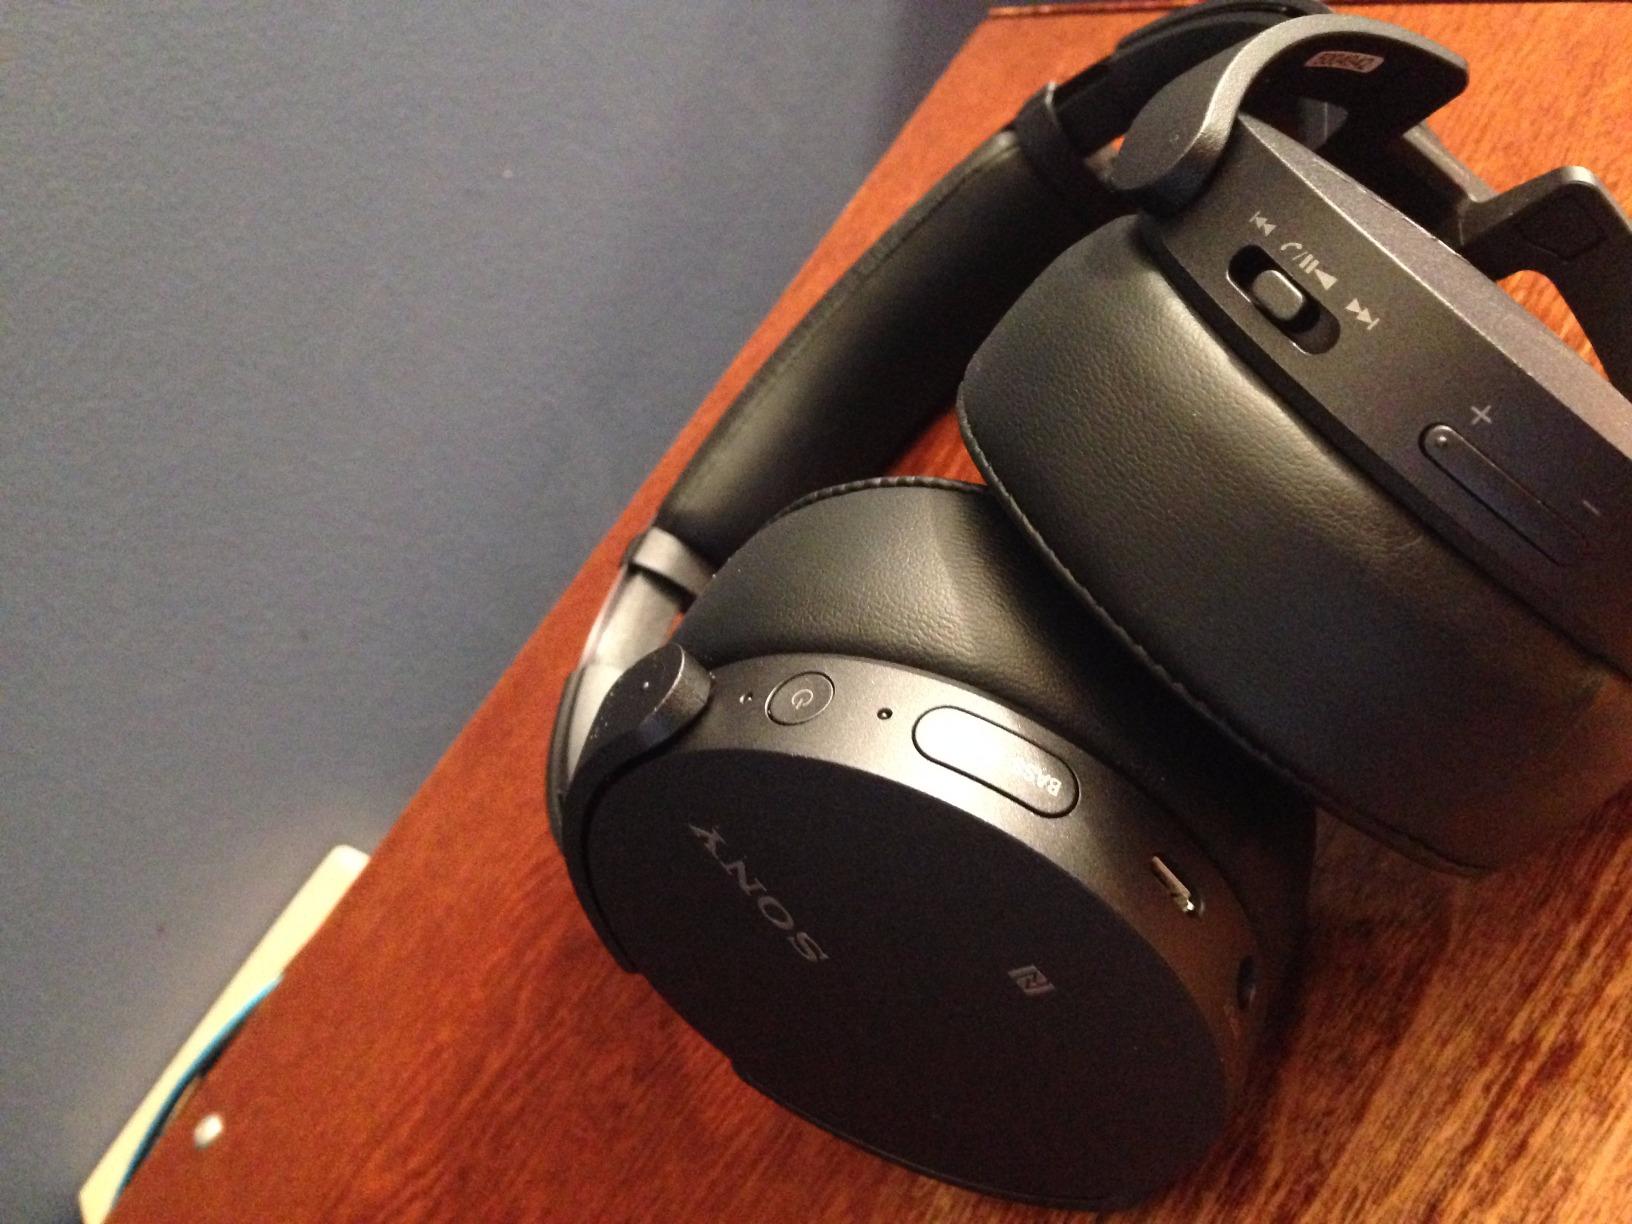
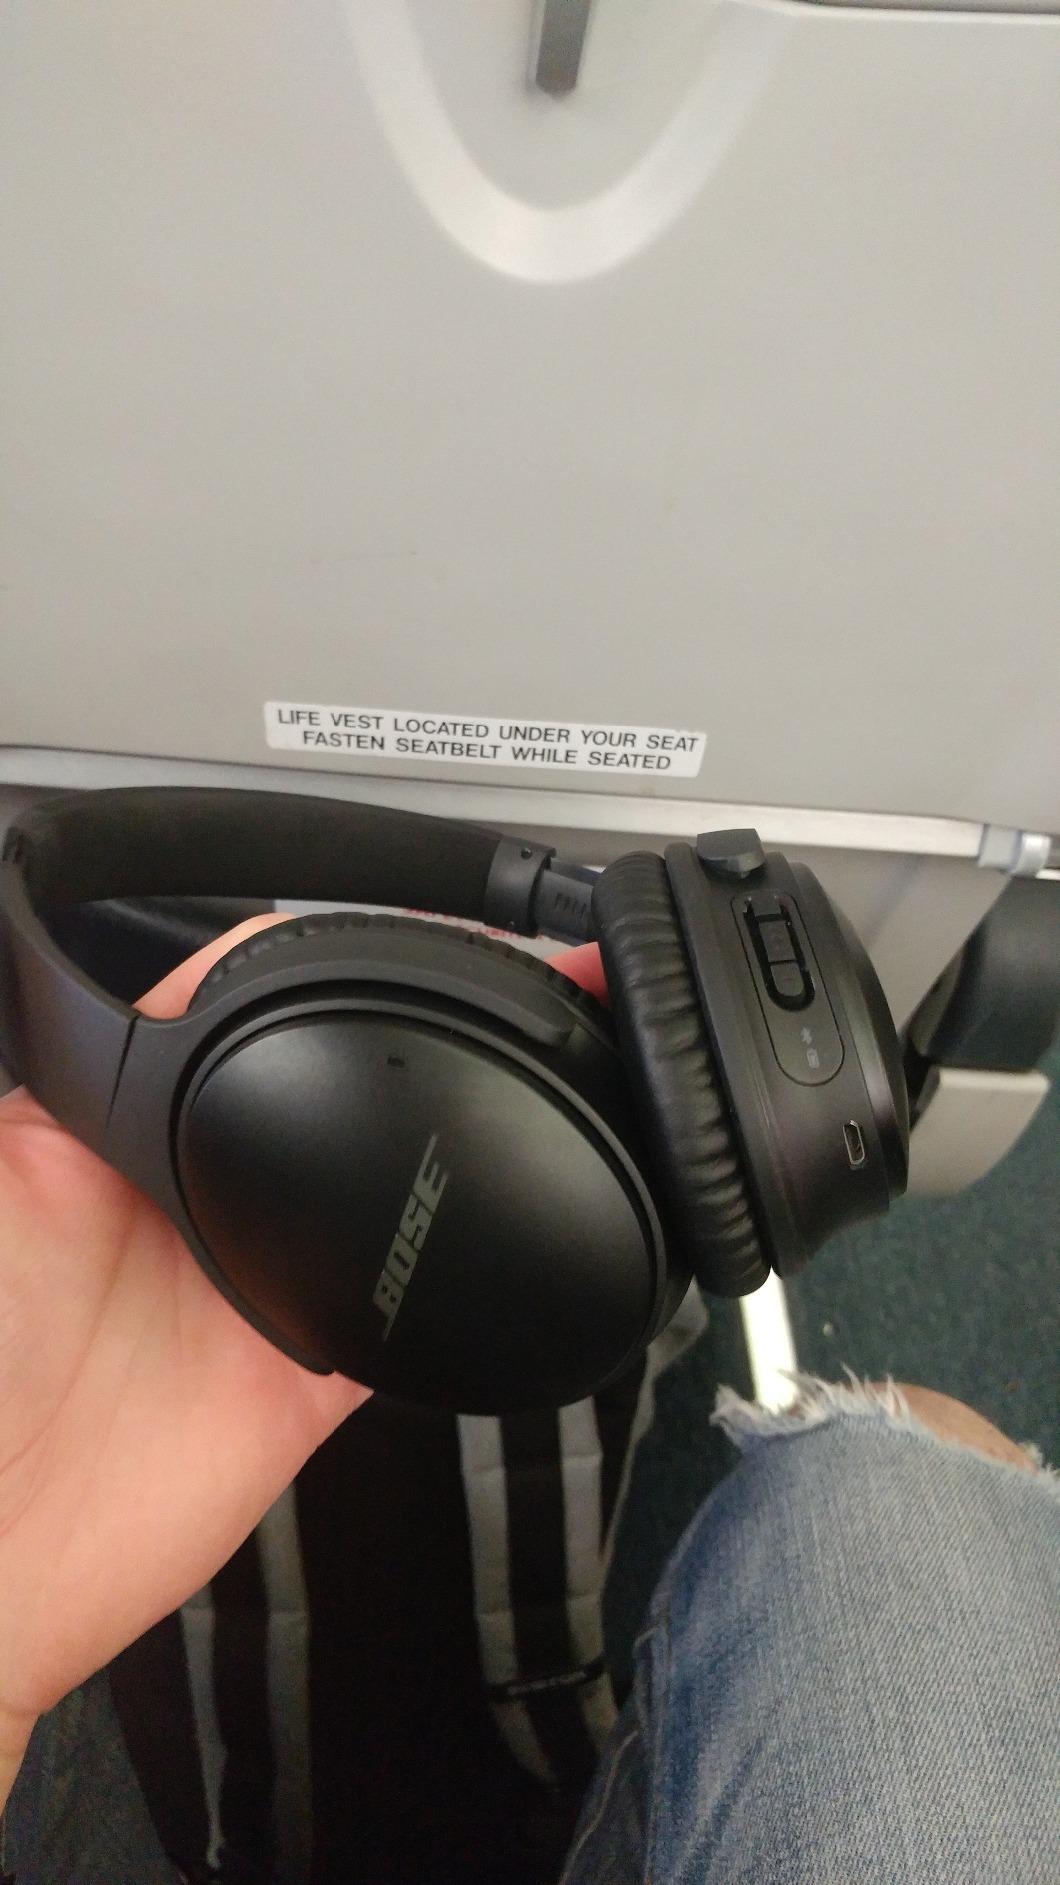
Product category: headphones
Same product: no